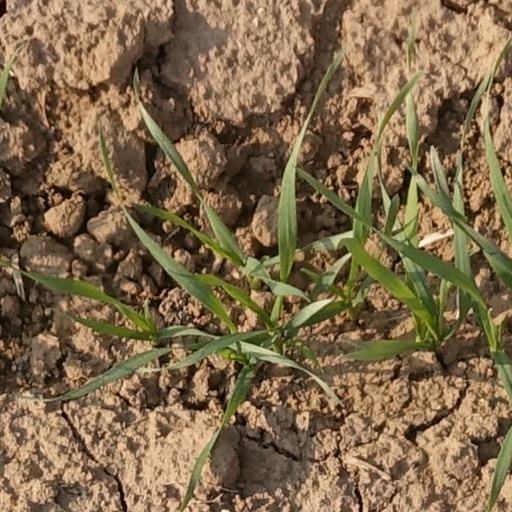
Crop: wheat